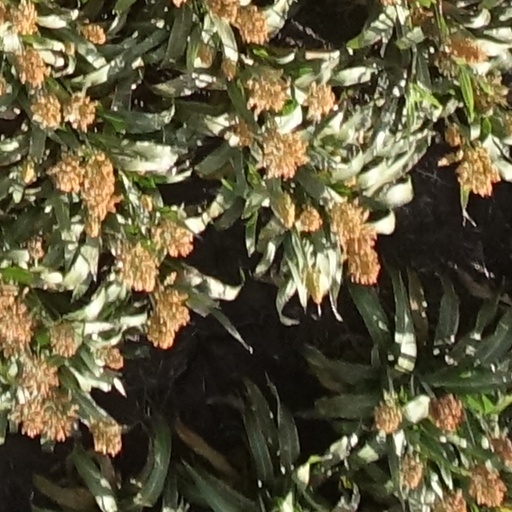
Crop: sorghum